Ken Mogi

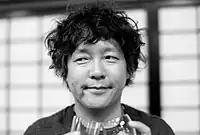
Kenichirō Mogi (November 17, 2007)

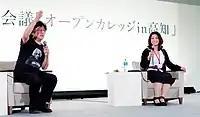
Ken'ichirō Mogi, Senior Researcher of the Sony Computer Science Laboratories, Inc., talked with Kazuyo Katsuma, Certified Public Accountant, in Kōchi Prefecture on November 29, 2009.

After graduating from the University of Tokyo in 1985 with a degree in science and in 1987 with a degree in law, Mogi received in 1992 a Ph.D. with the thesis "Mathematical Model of Muscle Contraction".